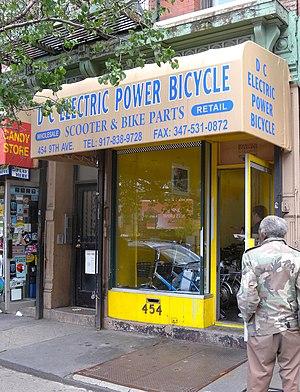
Un vélo électrique est un cycle équipé de pédales et d'un moteur électrique auxiliaire et d'une source d'énergie, généralement une batterie rechargeable. L'essor de ce produit est récent et certains concepts peuvent varier selon les législation régionales.